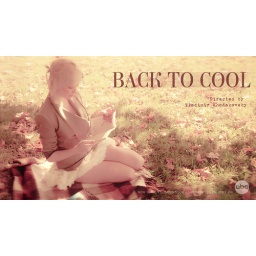
girl reading a book sitting in the autumn leaves